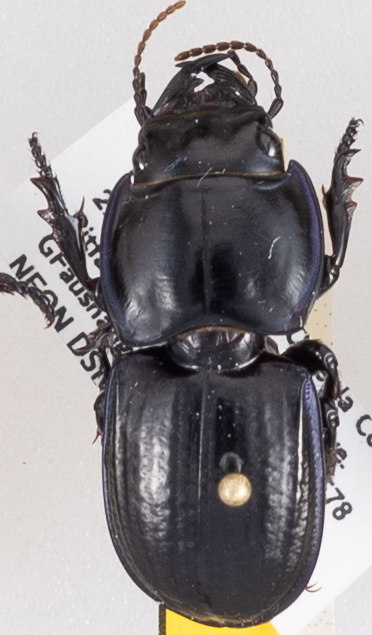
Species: Pasimachus sublaevis
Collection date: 2018-05-22
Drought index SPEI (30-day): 1.546
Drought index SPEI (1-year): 1.082
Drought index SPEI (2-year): -0.184